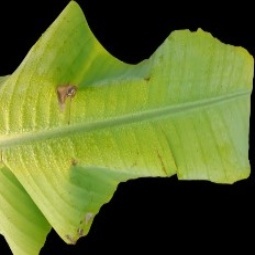
Label: Magnesium